American Heart (film)

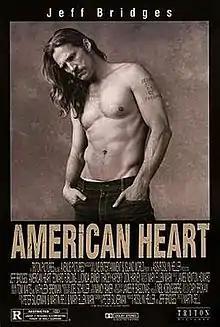

American Heart is a 1992 drama film directed by Martin Bell and starring Jeff Bridges and Edward Furlong. It was nominated for the Independent Spirit Award in a number of categories and won in the Best Male Lead category.